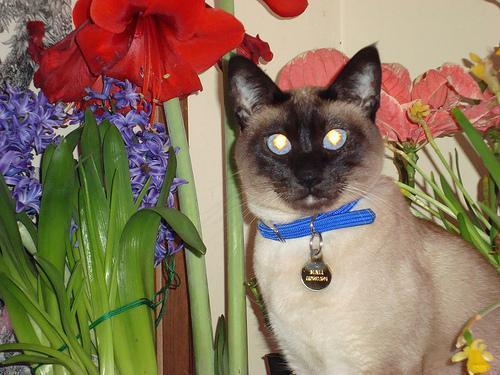
Siamese